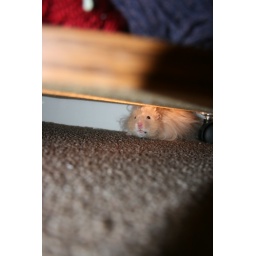
Max holed up under the TV stand with evidence of the black plastic wheel he'd been chewing on